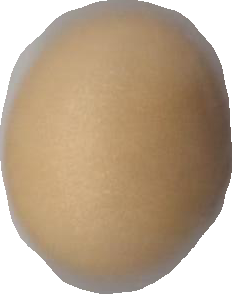
Variety: Dega